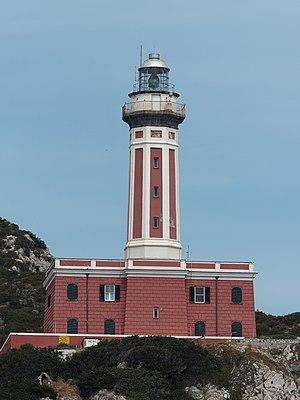
Le phare de Punta Carena est un phare actif situé à l'extrémité sud-ouest de l'île de Capri et faisant partie du territoire de la commune d'Anacapri, dans la région de Campanie en Italie. Il est géré par la Marina Militare de Naples.
Cet article dresse la liste des phares de l'Italie continentale par région. Les aides à la navigation sont exploitées et entretenues par le Servizio dei Fari e del Segnalamento Marittimo de la Marina Militare. Les propriétés des phares sont des réserves navales, généralement clôturées et fermées au public.